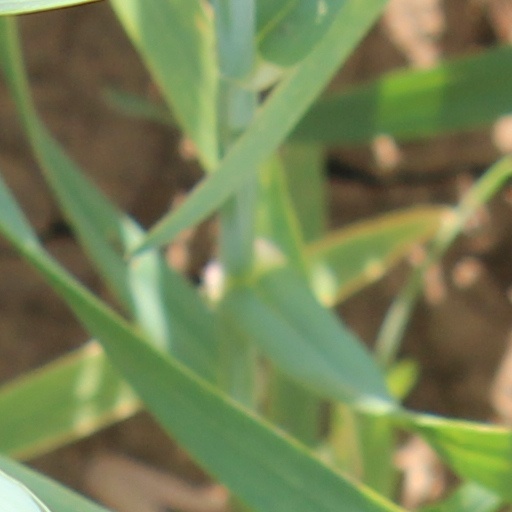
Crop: wheat